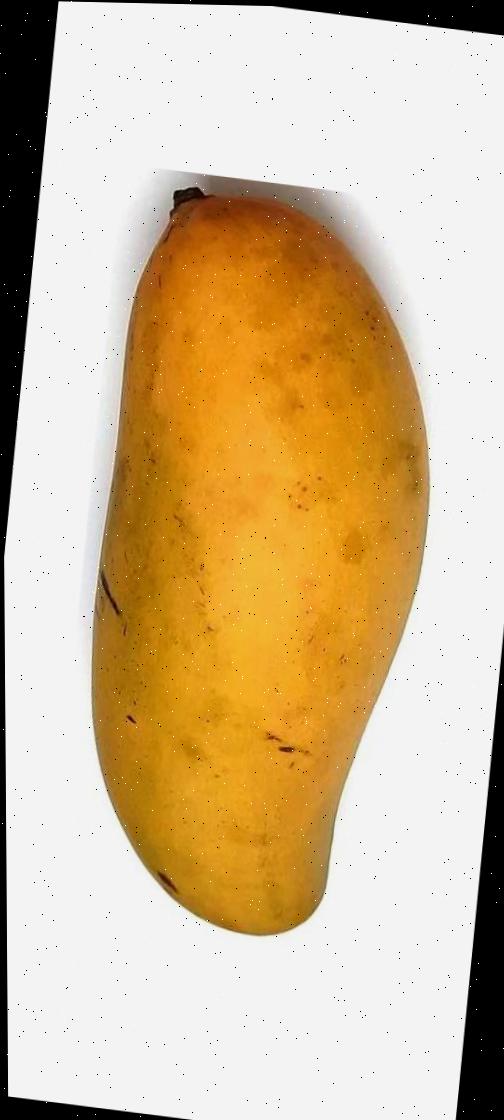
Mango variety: Banana Mango